Lepidosauria

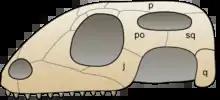
Schematic skull of a squamate showing the location of major dermal bones

The group Squamata includes snakes, lizards, and amphisbaenians. Squamata can be characterized by the reduction or loss of limbs. Snakes and legless lizards have evolved the complete loss of their limbs. The upper jaw of Squamates is movable on the cranium, a configuration called kinesis. This is made possible by a loose connection between the quadrate and its neighboring bones. Without this, snakes would not be able consume prey that are much larger than themselves. Amphisbaenians are mostly legless like snakes, but are generally much smaller. Three species of amphisbaenians have kept reduced front limbs and these species are known for actively burrowing in the ground. The tuatara and some extinct rhynchocephalians have a more rigid skull with a complete lower temporal bar closing the lower temporal fenestra formed by the fusion of the jugal and quadrate/quadratojugal bones, similar to the condition found in primitive diapsids. However early rhynchocephalians and lepidosauromorphs had an open lower temporal fenestra, without a complete temporal bar, so this is thought to be a reversion rather than retention. The temporal bar is thought to stabilise the skull during biting.